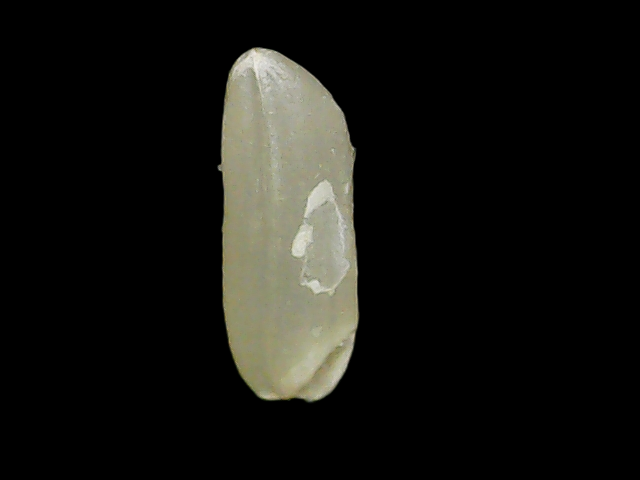
Rice variety: Binadhan7